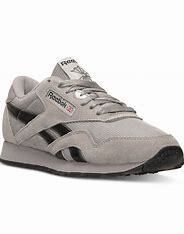
Brand: Reebok
Model: Classic